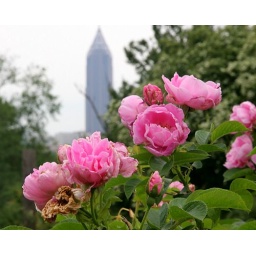
ABG pink flowers with BofA in background